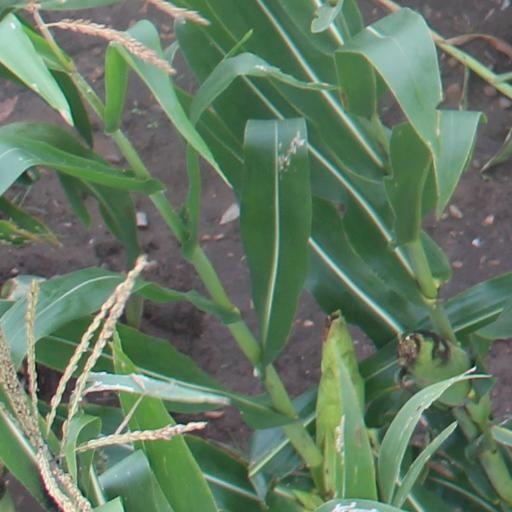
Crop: maize; corn